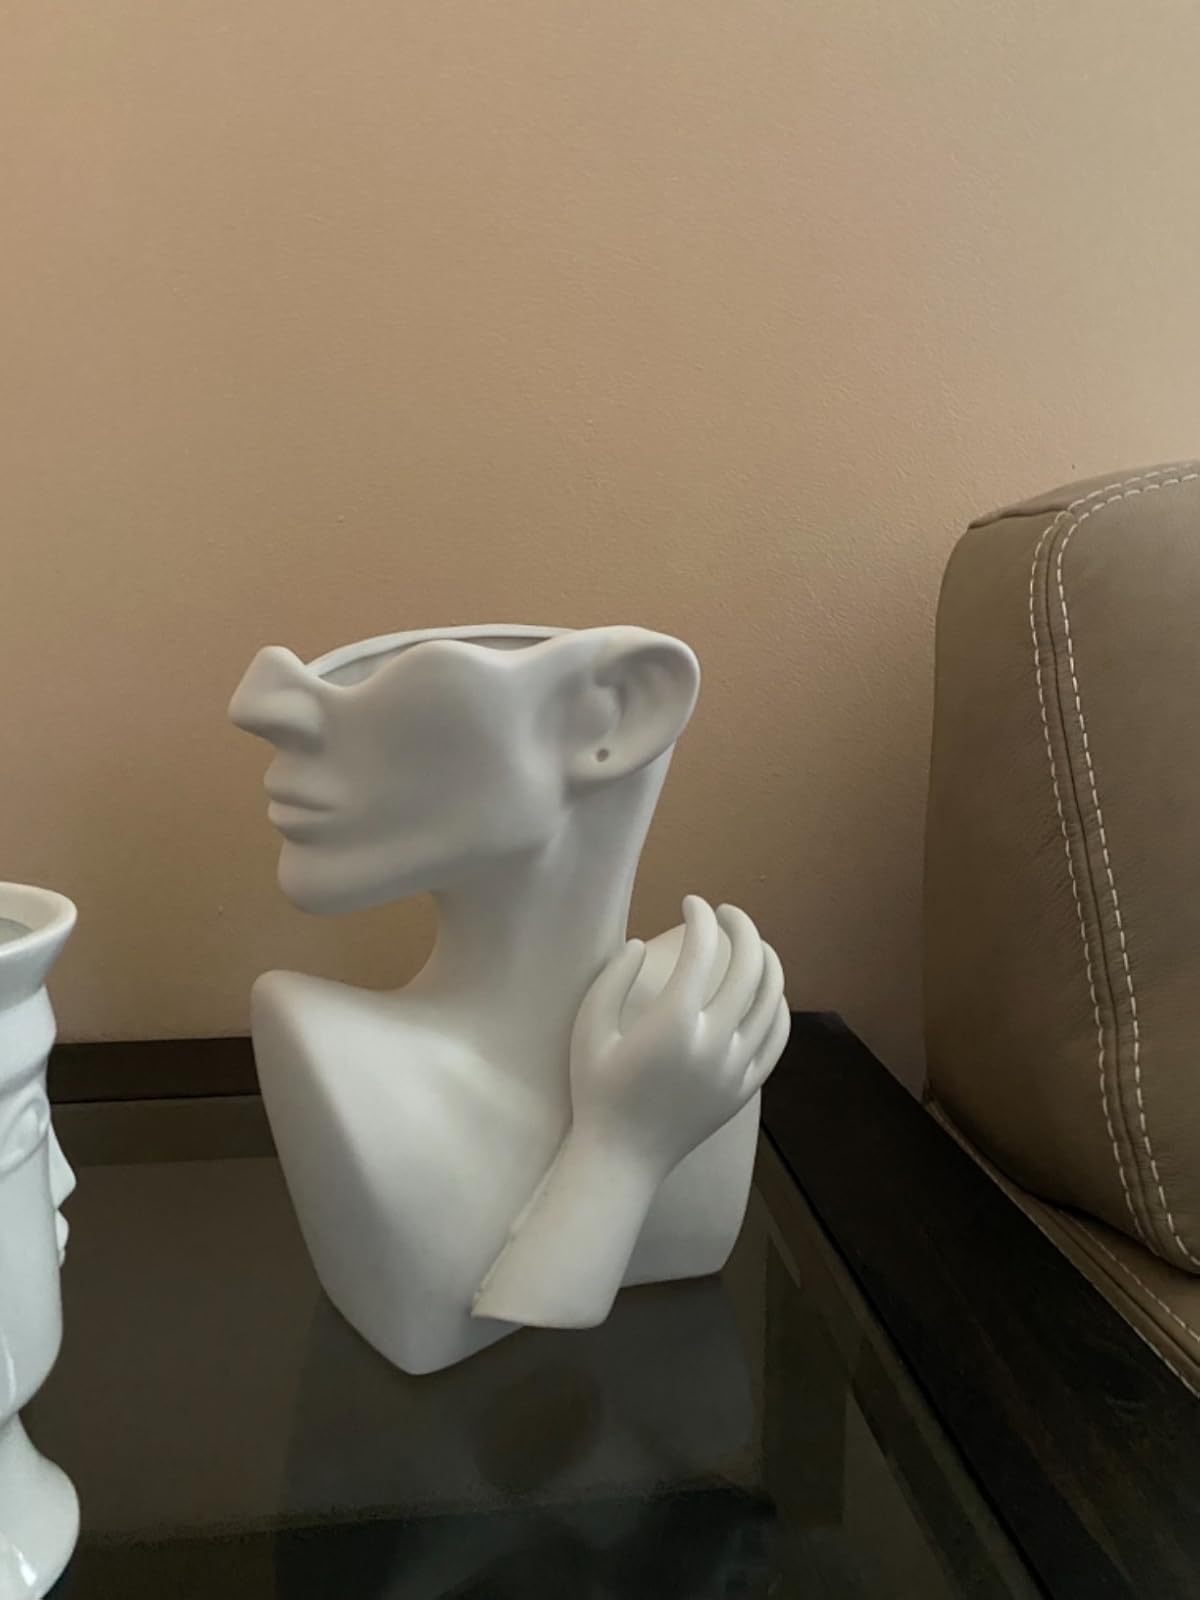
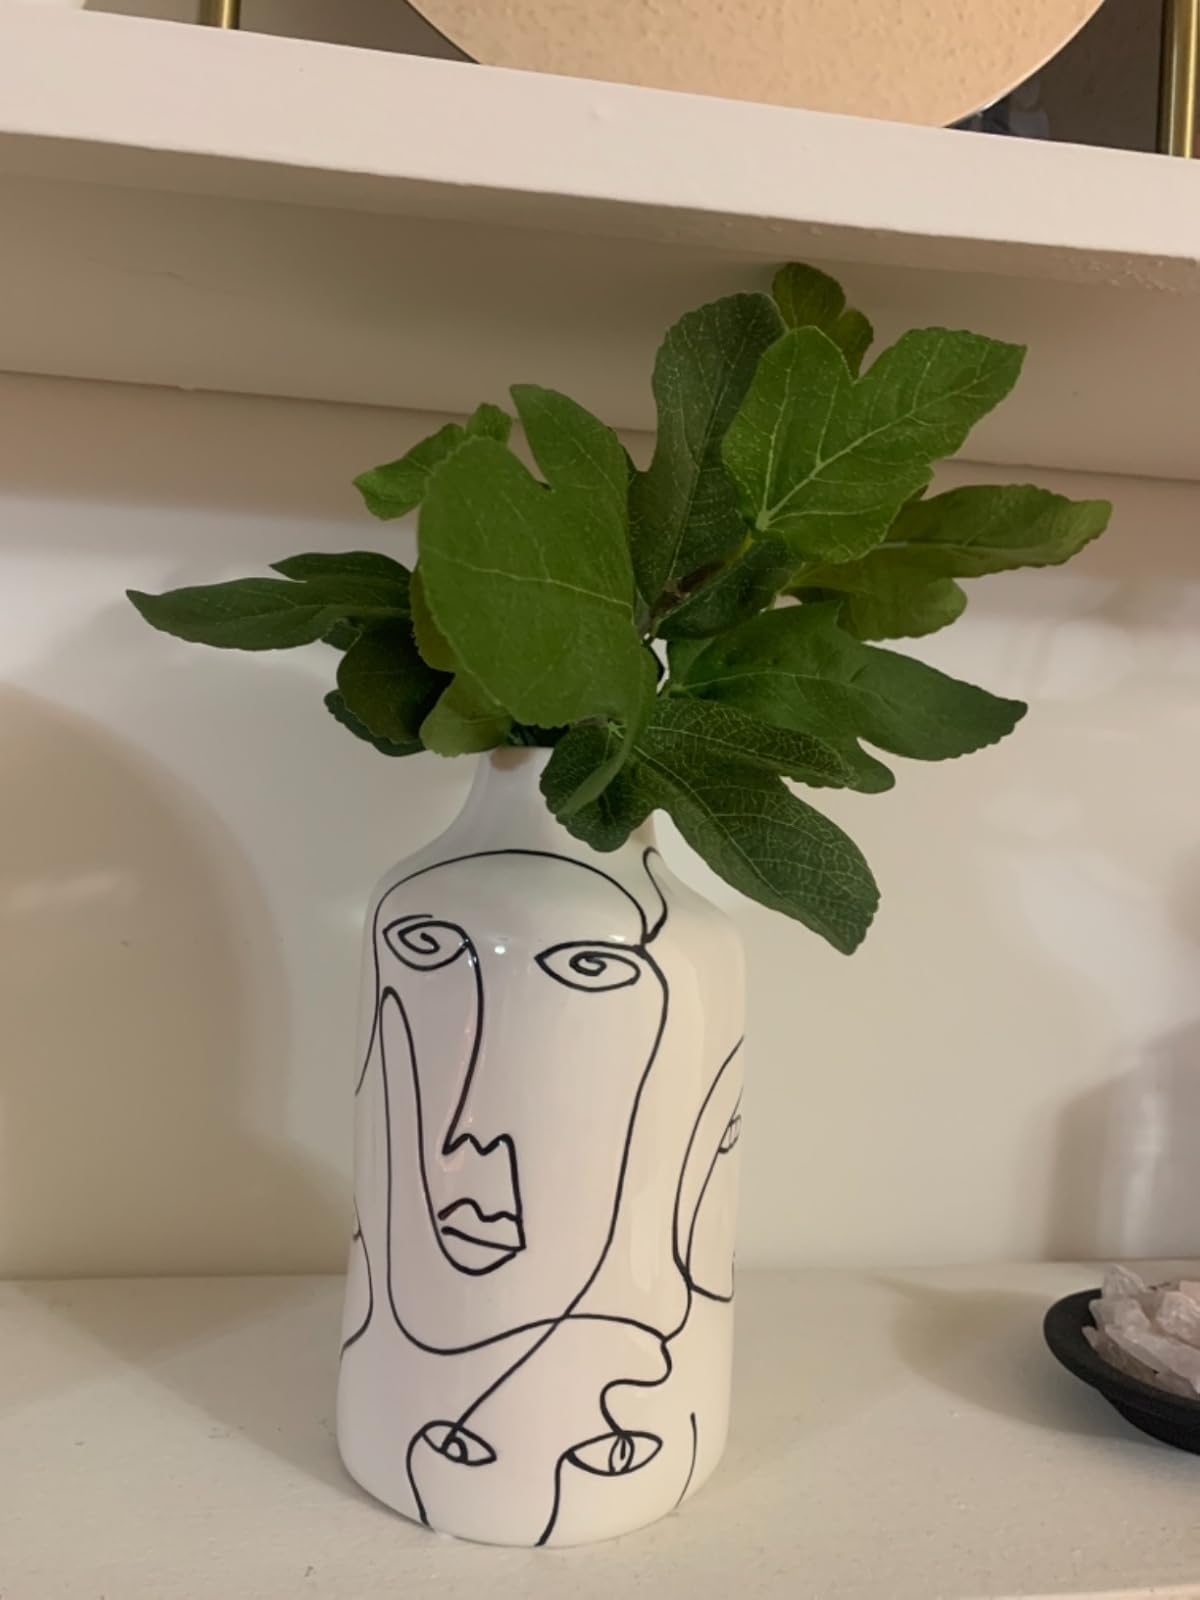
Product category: vase
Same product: no